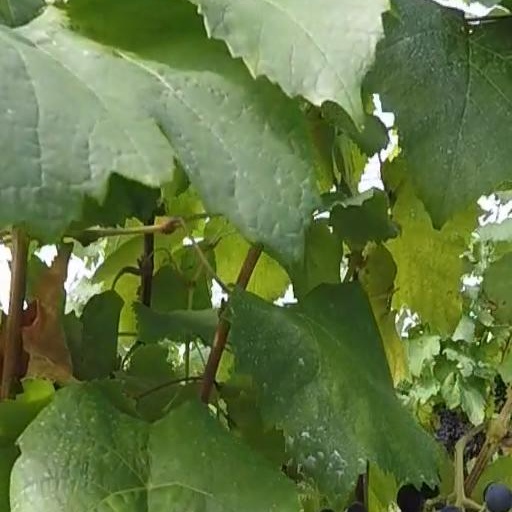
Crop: grape